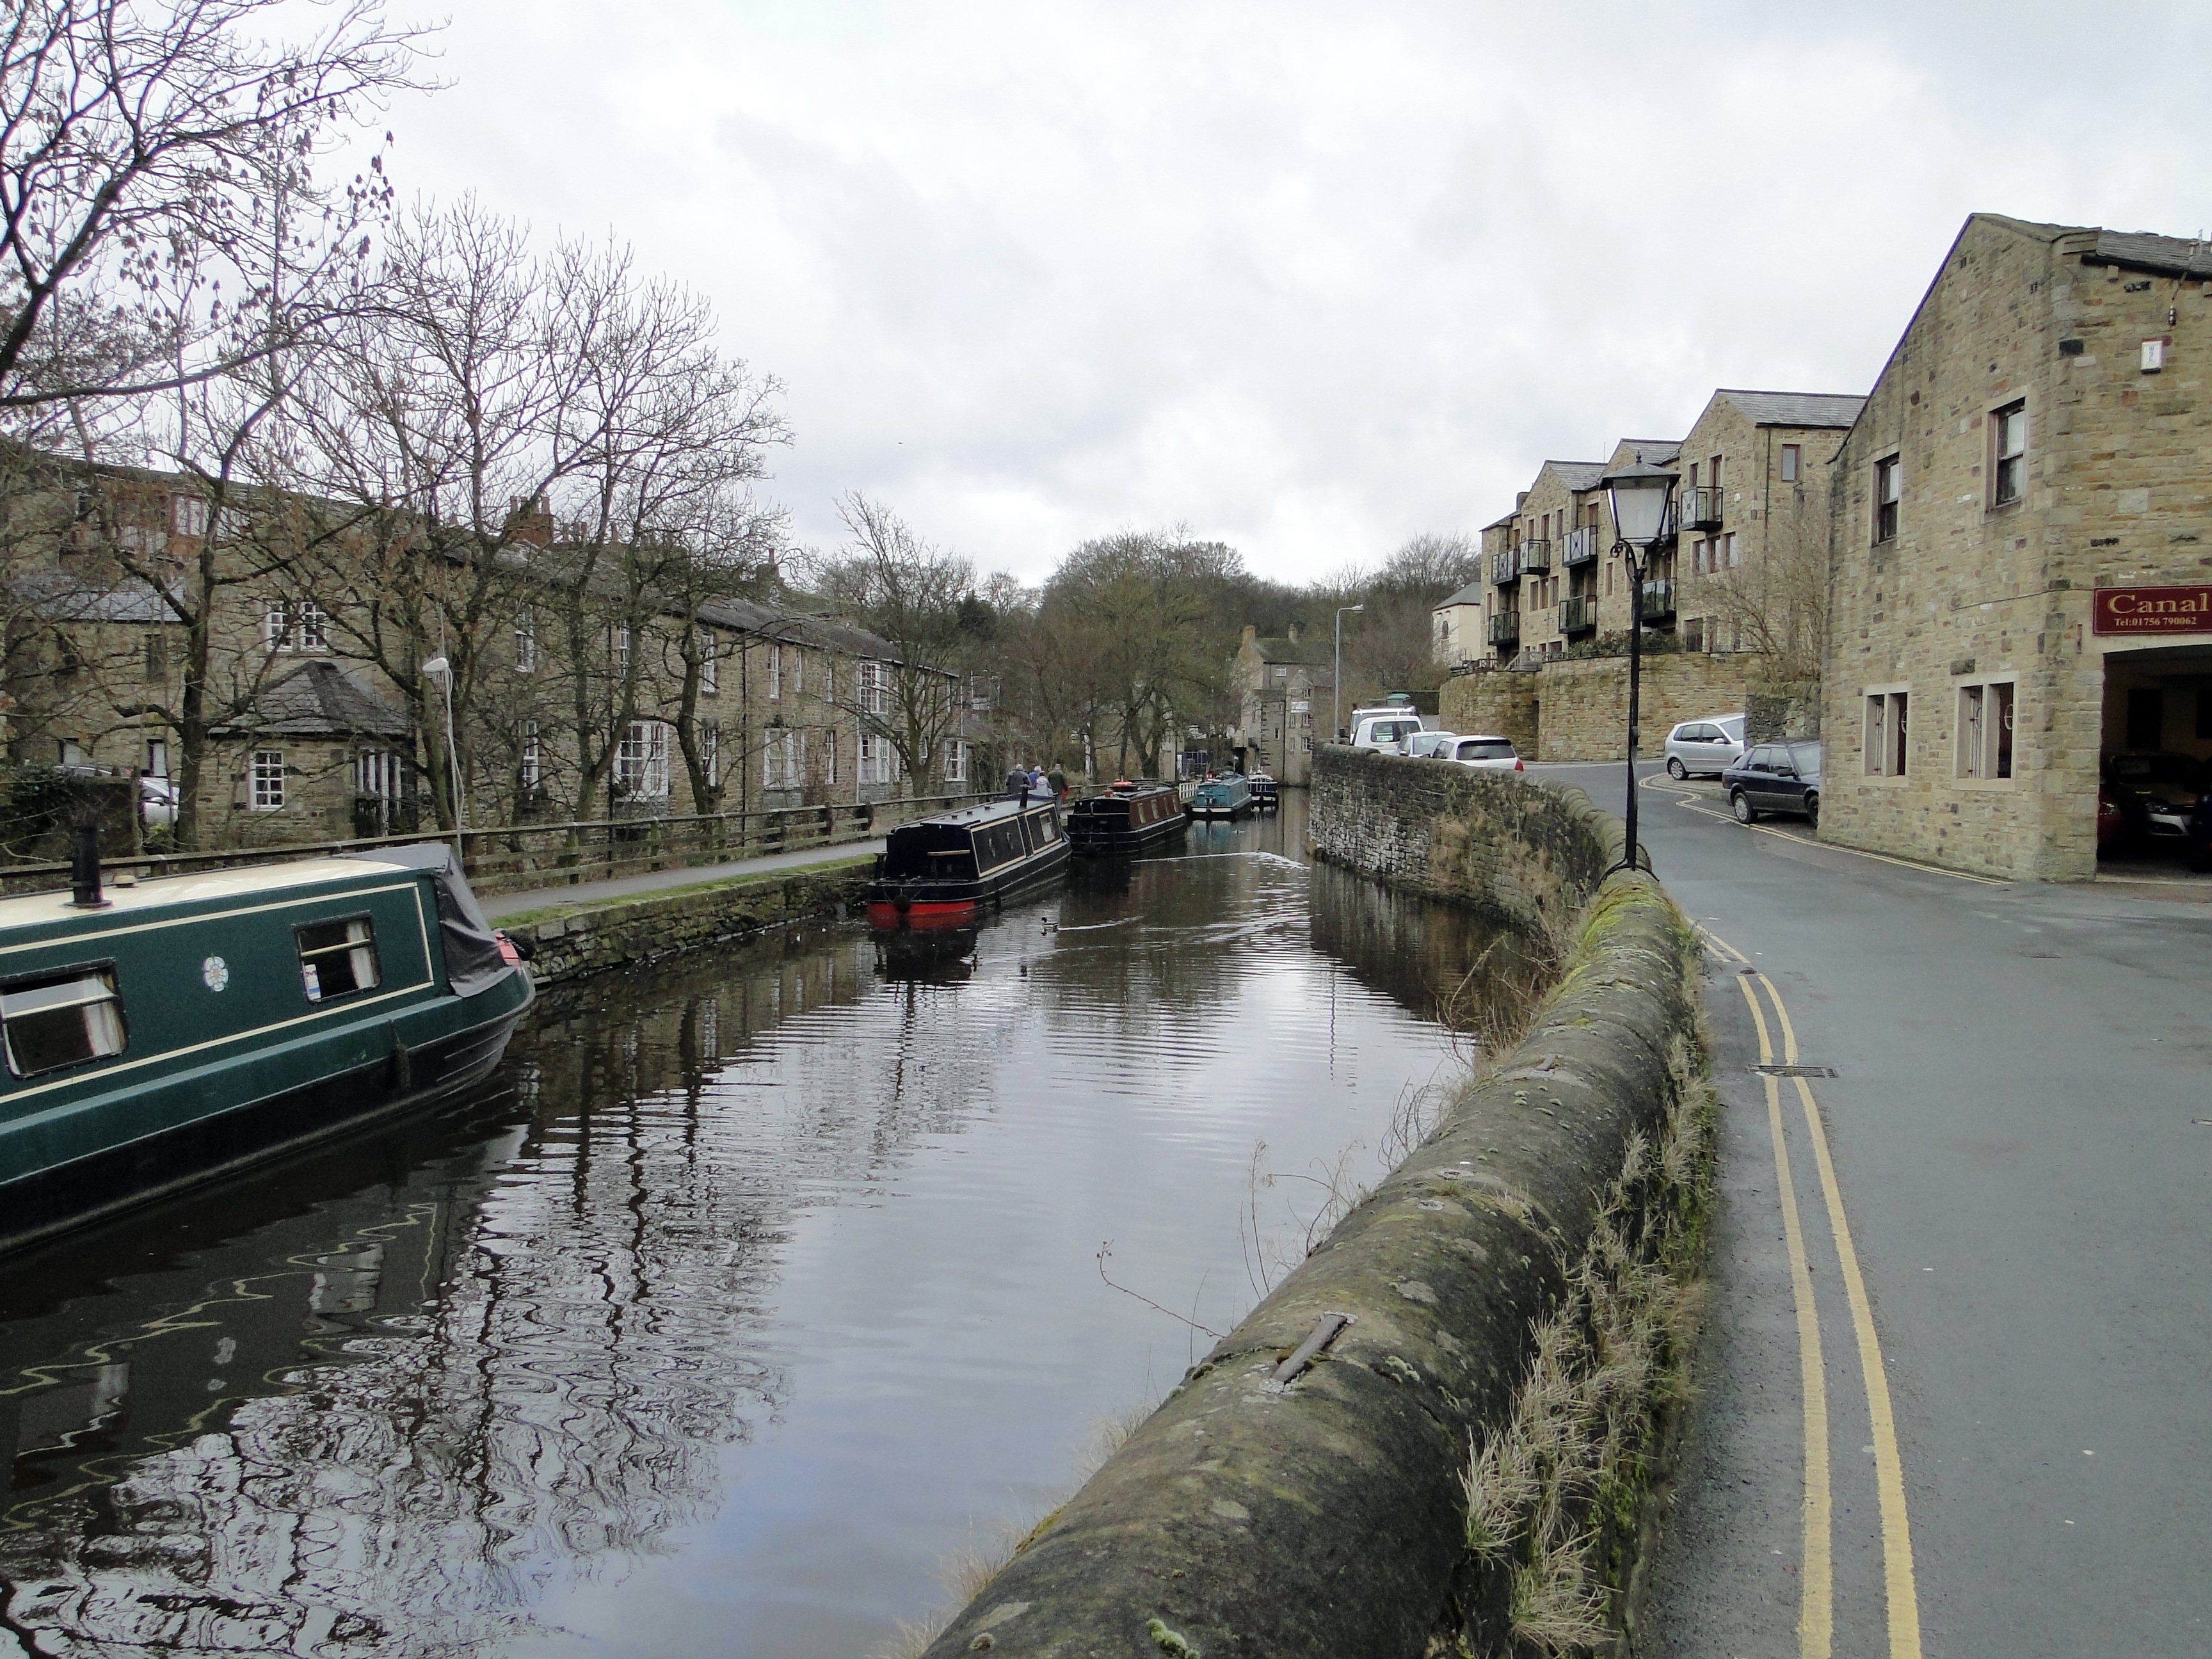
water, winter, wall, river, canal, transport, boot, reflection, vehicle, holiday, waterway, body of water, england, yorkshire, boats, channel, historically, landform, water running, houseboat, geographical feature, channel wall